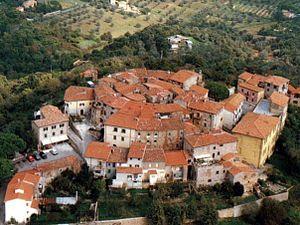
Ravi est une frazione de la commune de Gavorrano, province de Grosseto, en Toscane, Italie. Au moment du recensement de 2011 sa population était de 245 habitants.